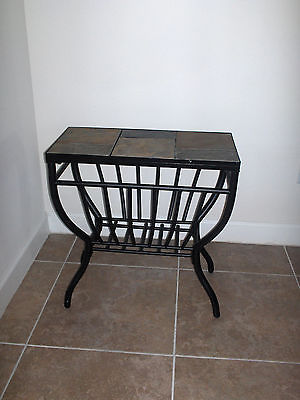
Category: table